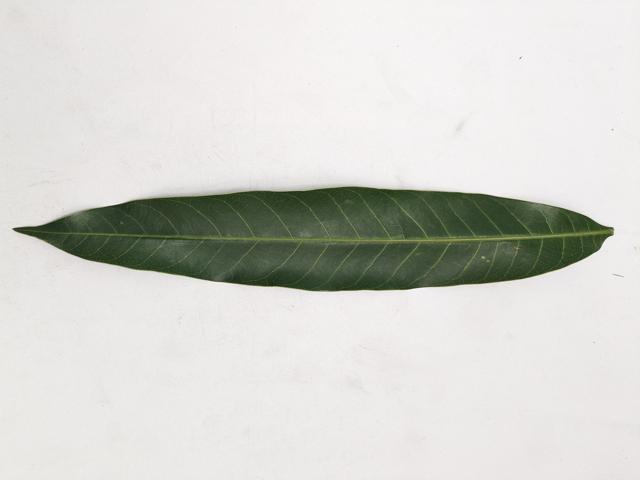
Mango leaf variety: Chaunsa